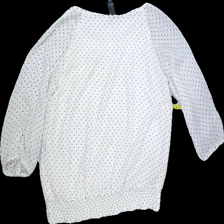
View: back
Type: Blouse
Category: Ladies
Brand: Not Applicable
Colors: White, Black
Material: 100%polyester
Pattern: Dots
Cut: Regular, C-collar
Size: 36
Season: All
Trend: No trend
Stains: No
Price range: 50-100
Recommended usage: Reuse